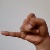
The image shows a hand gesture representing the letter 'J' in Indian Sign Language.